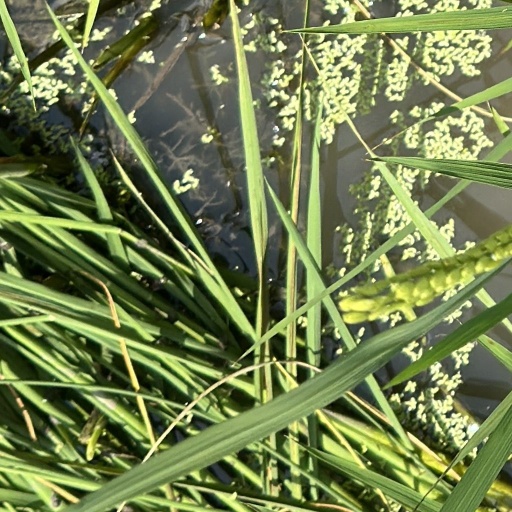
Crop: rice